Sandpaper

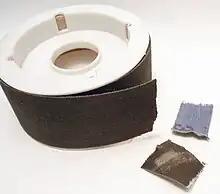
320 grit emery cloth

Emery cloth is a type of coated abrasive that has emery glued to a cloth backing. It is used for hand metalworking. It may be sold in sheets or in narrow rolls, typically 25 or 50 mm wide, often described as "emery tape". The cloth backing makes emery cloth stronger in tension than paper, but still allows a sheet to be conveniently torn to size. Emery (largely displaced by improved products such as aluminium oxide and silicon carbide) is used for scrubbing highly abraded and rough surfaces to a smooth and shiny finish, notably in watchmaking. Emery paper, more commonly seen, has a paper backing and is usually a finer grit.